Cadence

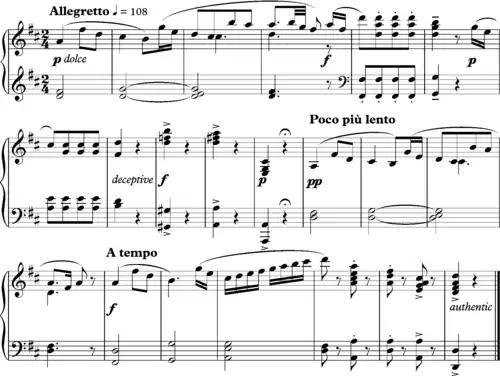
Mozart Fantasia on D minor K397 closing bars.

Debussy’s prelude ‘La Fille aux Cheveux de Lin’ contains a plagal cadence in its 2nd and 3rd bars :